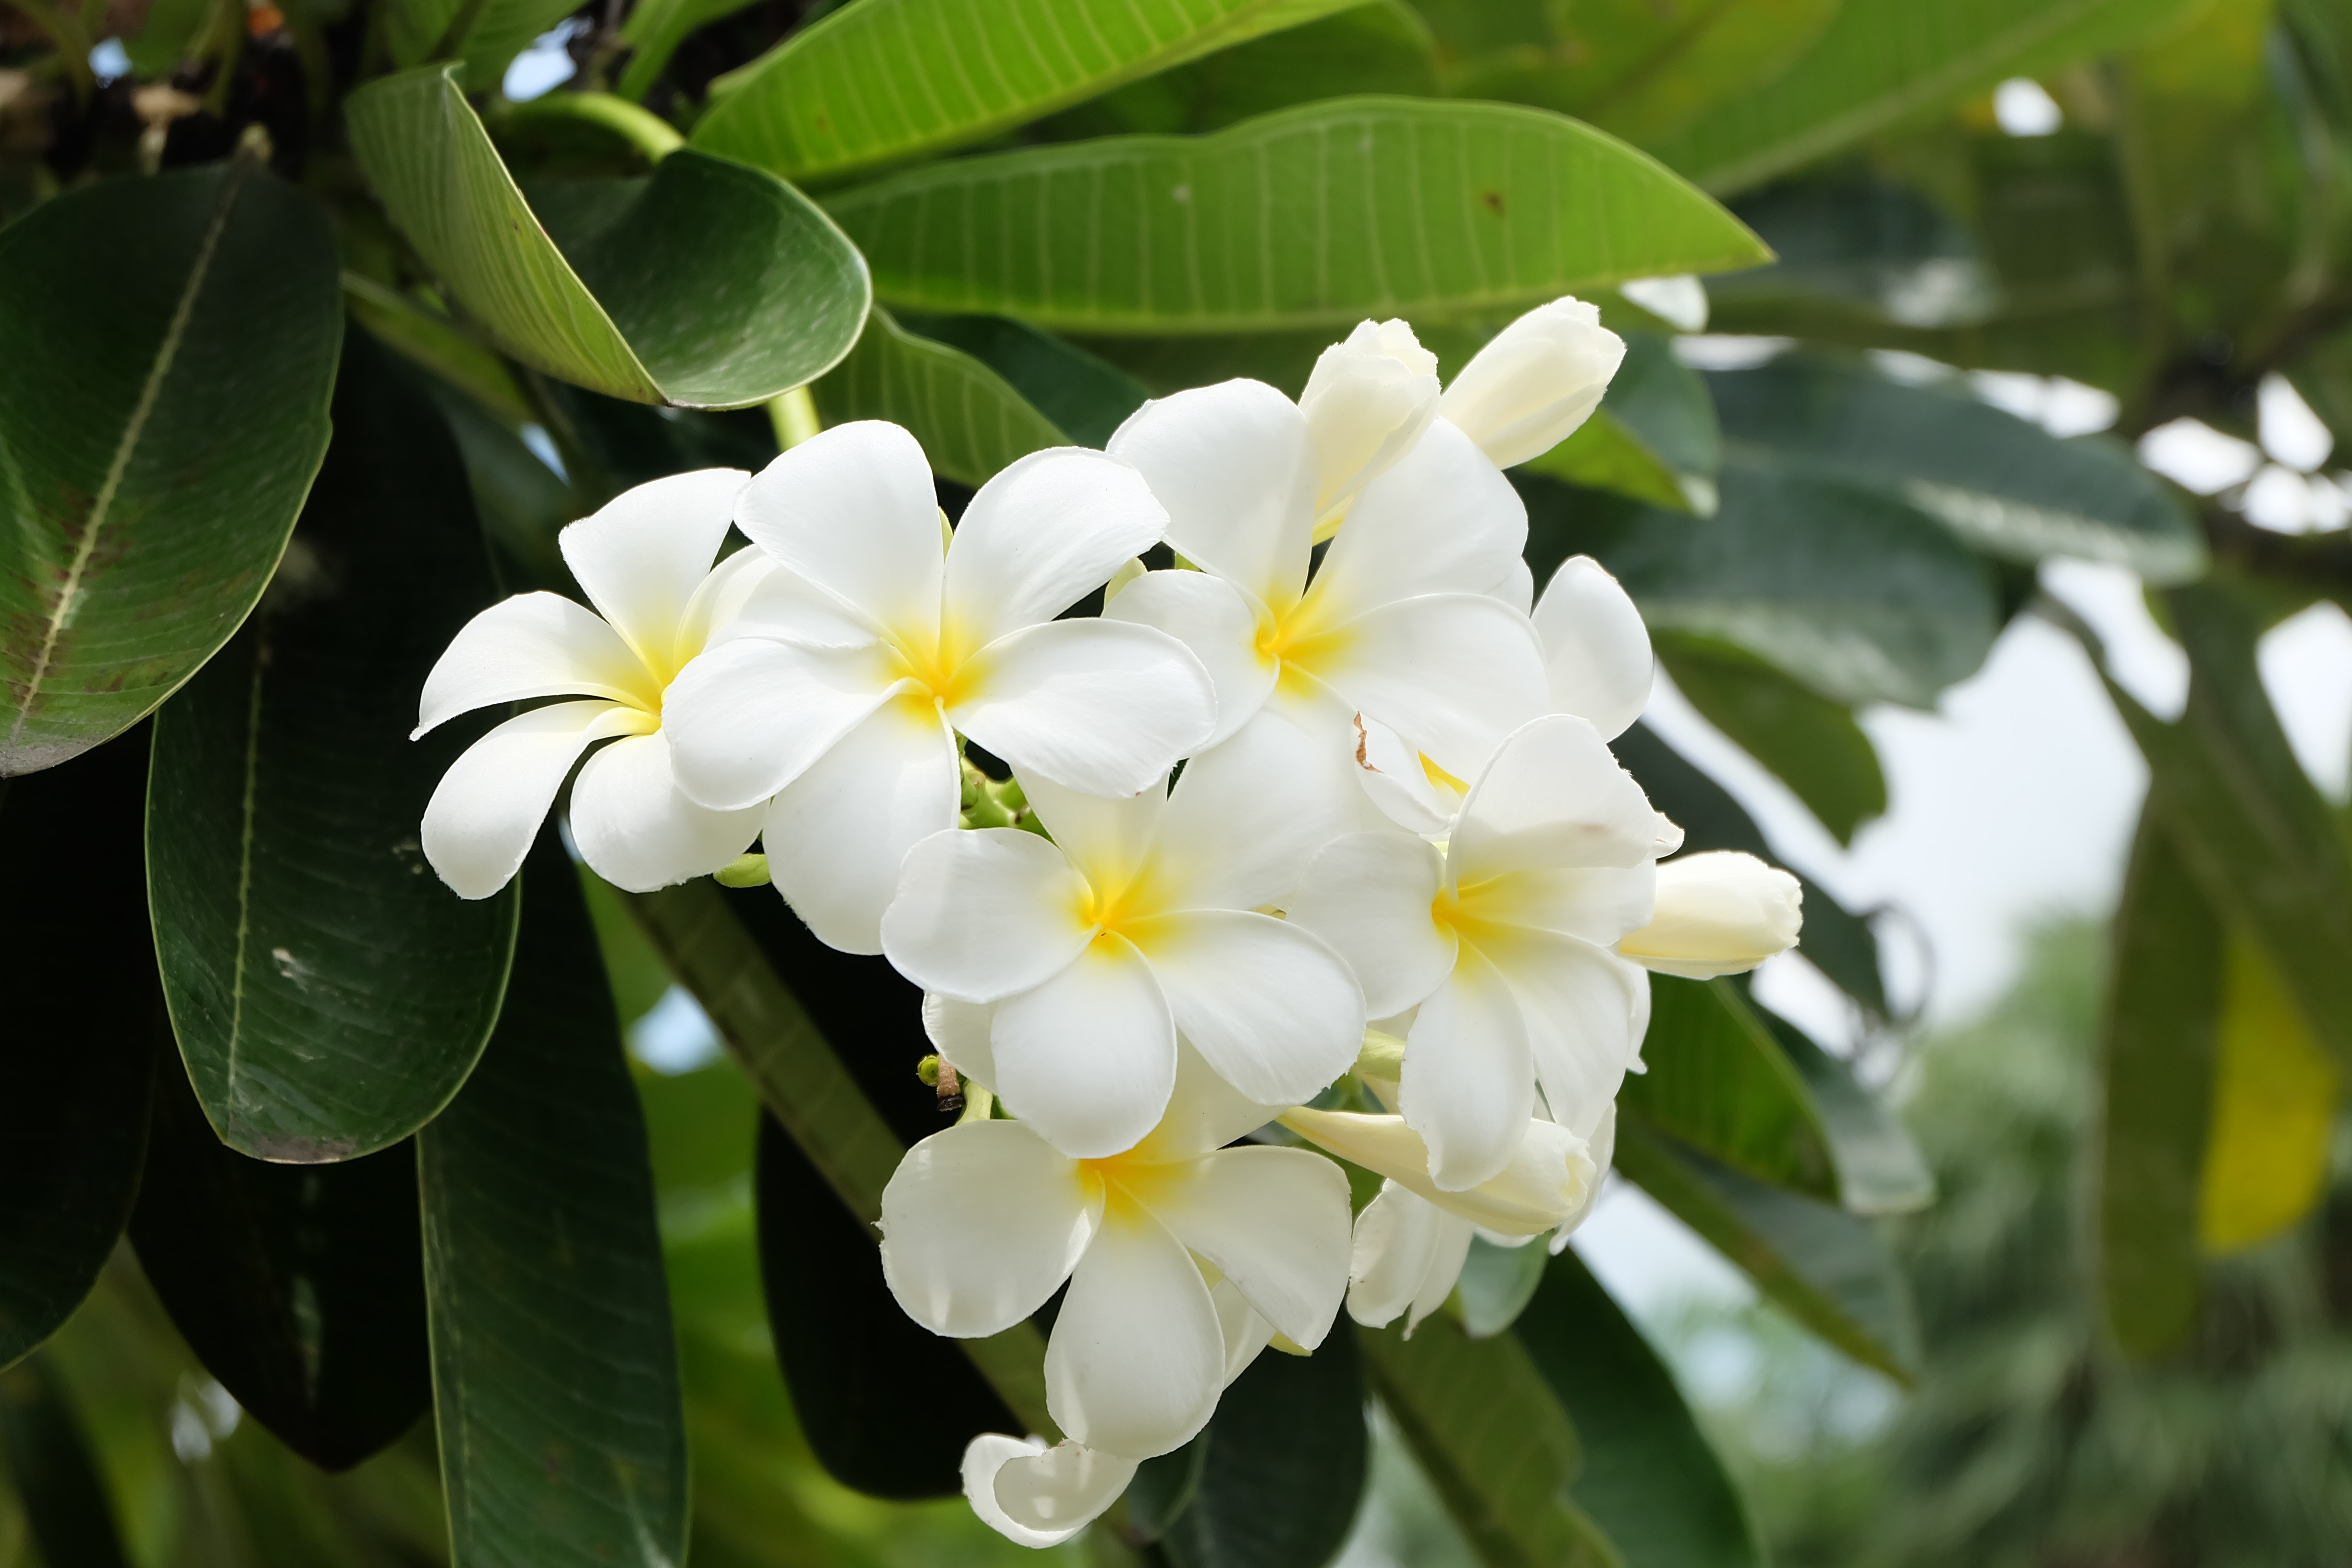
tree, nature, blossom, plant, leaf, flower, bloom, spring, green, evergreen, botany, yellow, garden, pink, flora, orchid, wildflower, flowers, shrub, macro photography, jasmine, flowering plant, thai orchid, dendrobium, land plant